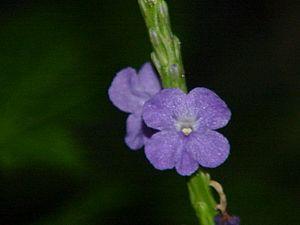
La verveine bleue est une plante herbacée vivace ou un sous-arbrisseau de la famille des Verbénacées originaire d'Amérique.